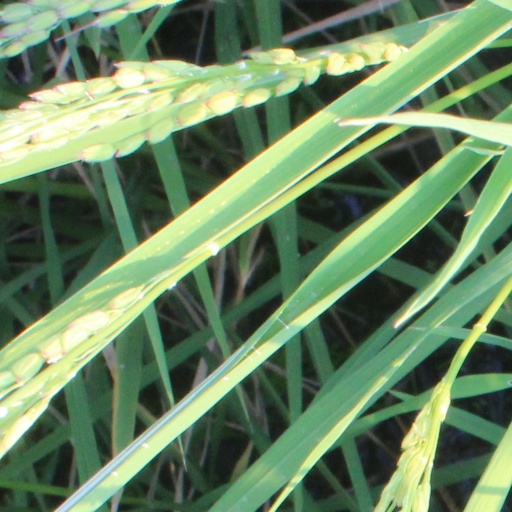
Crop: rice